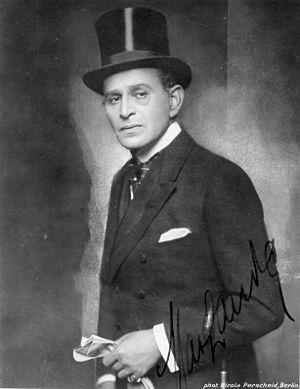
Max Landa ou Max Landau était un acteur autrichien.
Nicola Perscheid, de son vrai nom Nikolaus Perscheid, né le 3 décembre 1864 à Coblence et mort le 12 mai 1930 à Berlin, est l'un des premiers photographes professionnels allemands. Il est connu pour ses portraits. Il a développé un objectif photographique particulier permettant le flou artistique, appelé la lentille de Busch-Perscheid.